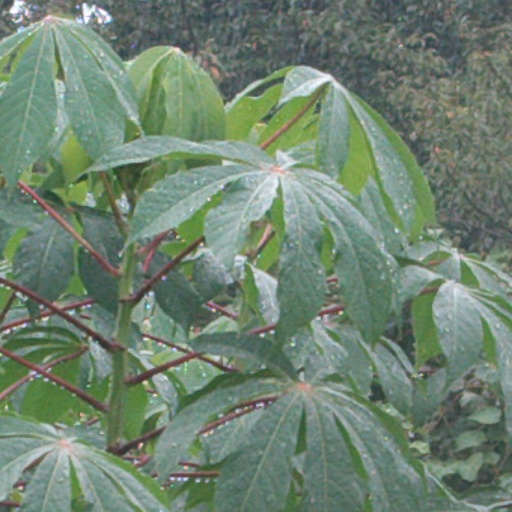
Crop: cassava